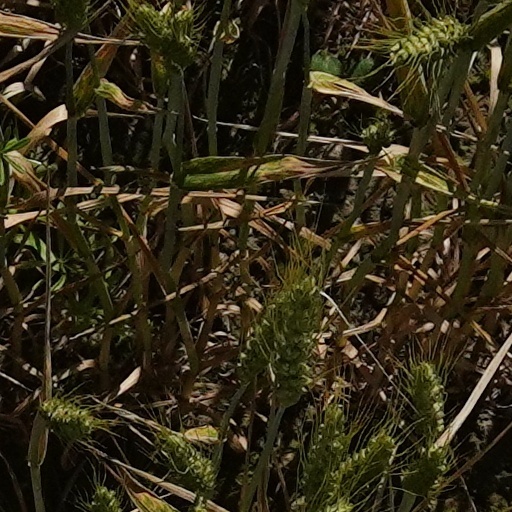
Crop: wheat